The Personals (1998 Taiwanese film)

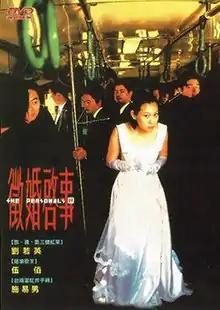
DVD cover art

The Personals is a 1998 Taiwanese comedy-drama film directed and co-written by Chen Kuo-fu, based on Jade Y. Chen's 1992 novel of the same name. The film follows a career woman (Rene Liu) as she encounters a diverse bunch of men after placing a personal advertisement in the newspaper. It was screened in the Un Certain Regard section at the 1999 Cannes Film Festival. Liu won Best Actress at the 1999 Asia-Pacific Film Festival.